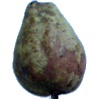
Label: Pear Stone 1